A Five Star Life

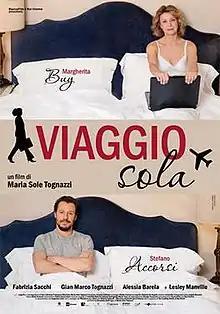

A Five Star Life (also known as "I Travel Alone") is a 2013 Italian comedy-drama film directed by Maria Sole Tognazzi. For her performance, Margherita Buy won the David di Donatello for Best Actress. The film also won the Nastro d'Argento for Best Comedy.